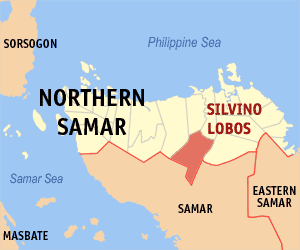
Silvino Lobos est une localité de la province de Samar du Nord, aux Philippines. En 2015, elle compte 15 299 habitants.